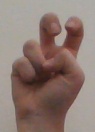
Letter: toot